Home (2009 film)

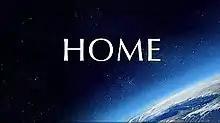
French theatrical release poster

Home is a 2009 French documentary film by Yann Arthus-Bertrand. The film is almost entirely composed of aerial shots of various places on Earth. It shows the diversity of life on Earth and how humanity is threatening the ecological balance of the planet. The English version was read by Glenn Close. The Spanish version was read by Salma Hayek. The Arabic version was read by Mahmood Said.